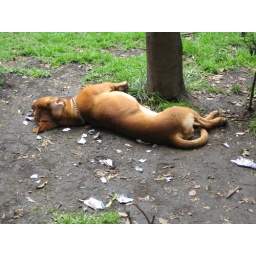
Just a sleeping dog in somebody's yard in La Condesa